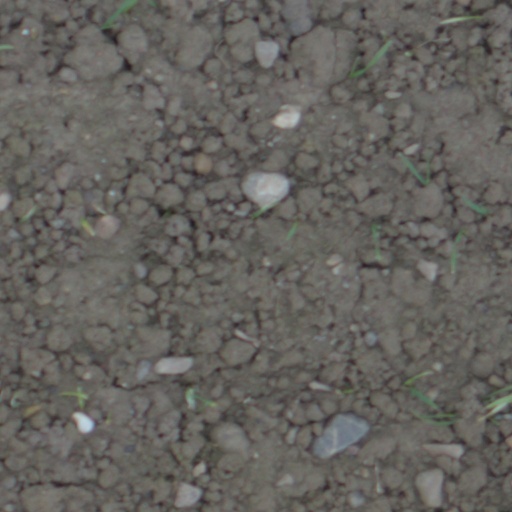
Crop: wheat